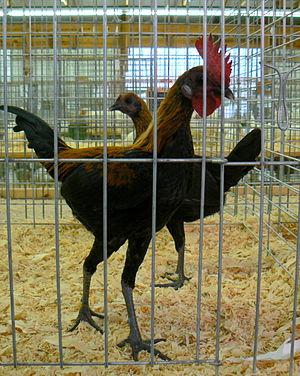
Cette liste des races de poules naines n'est pas exhaustive. Elle recense essentiellement les races rencontrées en Europe.
Le Combattant anglais moderne est une race de poule domestique.